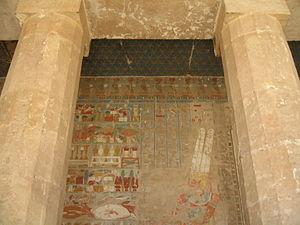
Fresque se trouvant sur le Temple d'Hatchepsout (Deir el-Bahari, Egypte)
Le site de Deir el-Bahari est un complexe funéraire, composé de temples et de tombes, situé sur la rive gauche du Nil face à la ville de Louxor et des temples de Karnak, légèrement au sud de la vallée des Rois, adossé à la paroi rocheuse de la montagne de Thèbes, en Haute-Égypte.